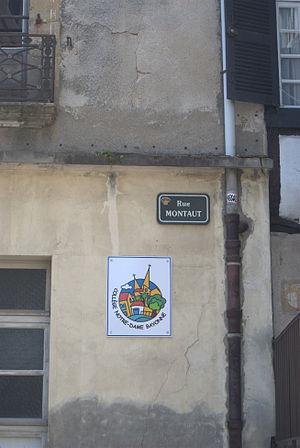
Panneaux de la rue Montaut et du collège Notre-Dame.
La rue Montaut est une voie bayonnaise, située dans le quartier du Grand Bayonne.